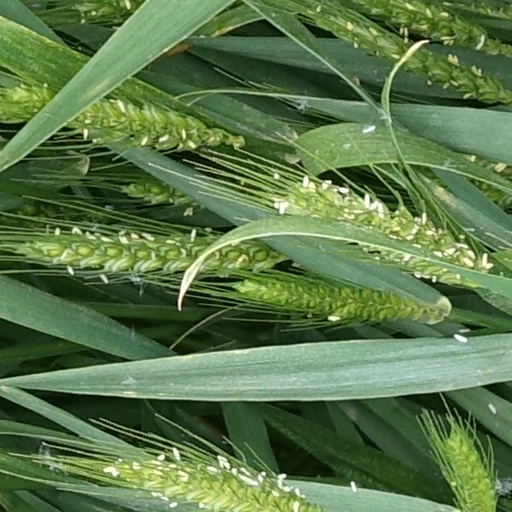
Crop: wheat